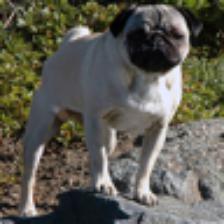
Label: NonHuman